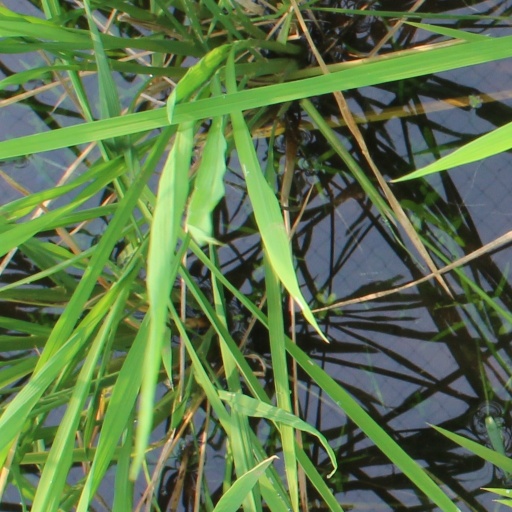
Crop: rice